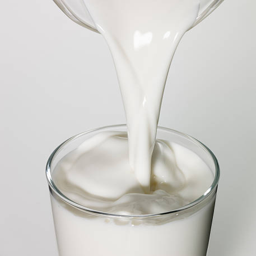
milk being poured in a glass , close up